Arrondissements of the Drôme department

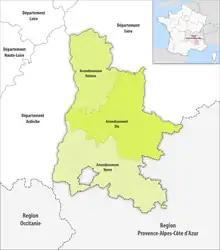
Map of arrondissements of the Drôme department.

The 3 arrondissements of the Drôme department are: